Headscarf

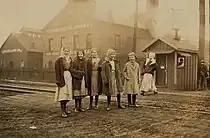

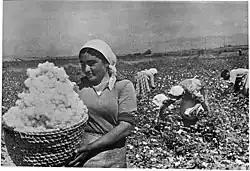

The Bible, in , instructs women to wear a head covering, while men are to pray and worship with their heads uncovered. In the early Church, Christian head-covering with an opaque cloth veil was universally taught by the Church Fathers and practiced by Christian women. The practice continues in many parts of the world, such as Romania, Russia, Ukraine, Ethiopia, India, Pakistan, and South Korea.